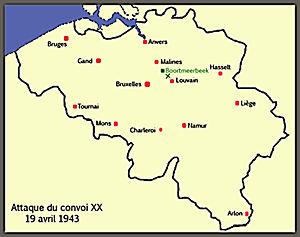
Attaque du XXe convoi entre Boortmeerbeek et Wespelaar, le 19 avril 1943